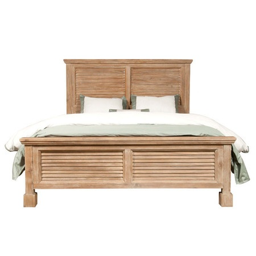
i pinned industry from the event at person and main !